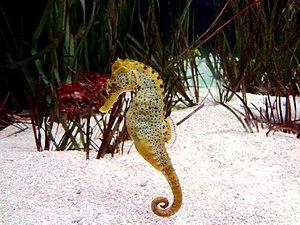
Faunia est un parc zoologique espagnol situé dans le district de Vicálvaro de la capitale, Madrid. Inauguré en 2001, sous le nom de Parc Biologique de Madrid, il est rebaptisé en 2002. Il est la propriété de la multinationale espagnole Parques Reunidos, dont le principal actionnaire est le fonds d'investissement britannique Arle Capital Partners. L'auteur du projet est Ricardo Novaro Bocco.
Les Hippocampes, du grec ἵππος, híppos, « cheval » et de κάμπος, kámpos, « poisson marin », aussi appelés familièrement chevaux de mer, sont un genre de poissons à nageoires rayonnées de la famille des Syngnathidae. Une cinquantaine d'espèces se répartissent dans les eaux tempérées et tropicales partout dans le monde. Comme beaucoup de poissons, ils souffrent de la destruction de leur habitat et de la surpêche liée au braconnage.